Glasgow Garden Festival

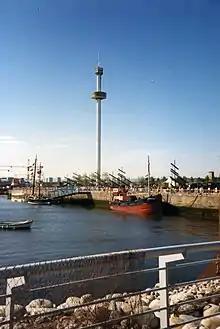
The Clydesdale Bank 150th Anniversary Tower was an observation tower that dominated the Glasgow Garden Festival site.

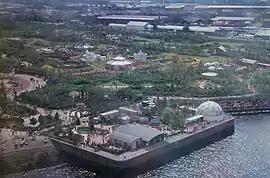
Another view of the festival site from the Clydesdale Bank Tower

The festival site covered , including 17 of water, on the south bank of the River Clyde at Plantation Quay in Govan, and also on land reclaimed from the partial filling-in of the Prince's Dock basin. Once the largest dock on the River Clyde when opened in 1900, it had been closed to navigation in the early 1970s with the advent of Containerization. Continuing businesses including Smith & McLean Galvanisers were now resited elsewhere in the city. Most of the docklands required had already been sold by the Clyde Port Authority to the private residential property developer Laing Homes. To ensure a clear site the Scottish Development Agency and Glasgow City Council identified suitable off-set sites within the city which Laing Homes then purchased and promptly developed, relinquishing their ownership of the dockland site.